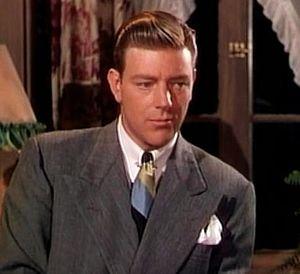
Paul Langton est un acteur américain, né le 17 avril 1913 à Salt Lake City, mort d'une crise cardiaque le 15 avril 1980 à Burbank.